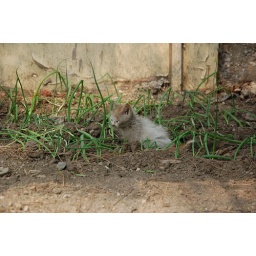
A kitten poops in our green onions.